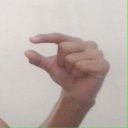
अक्षर: ग